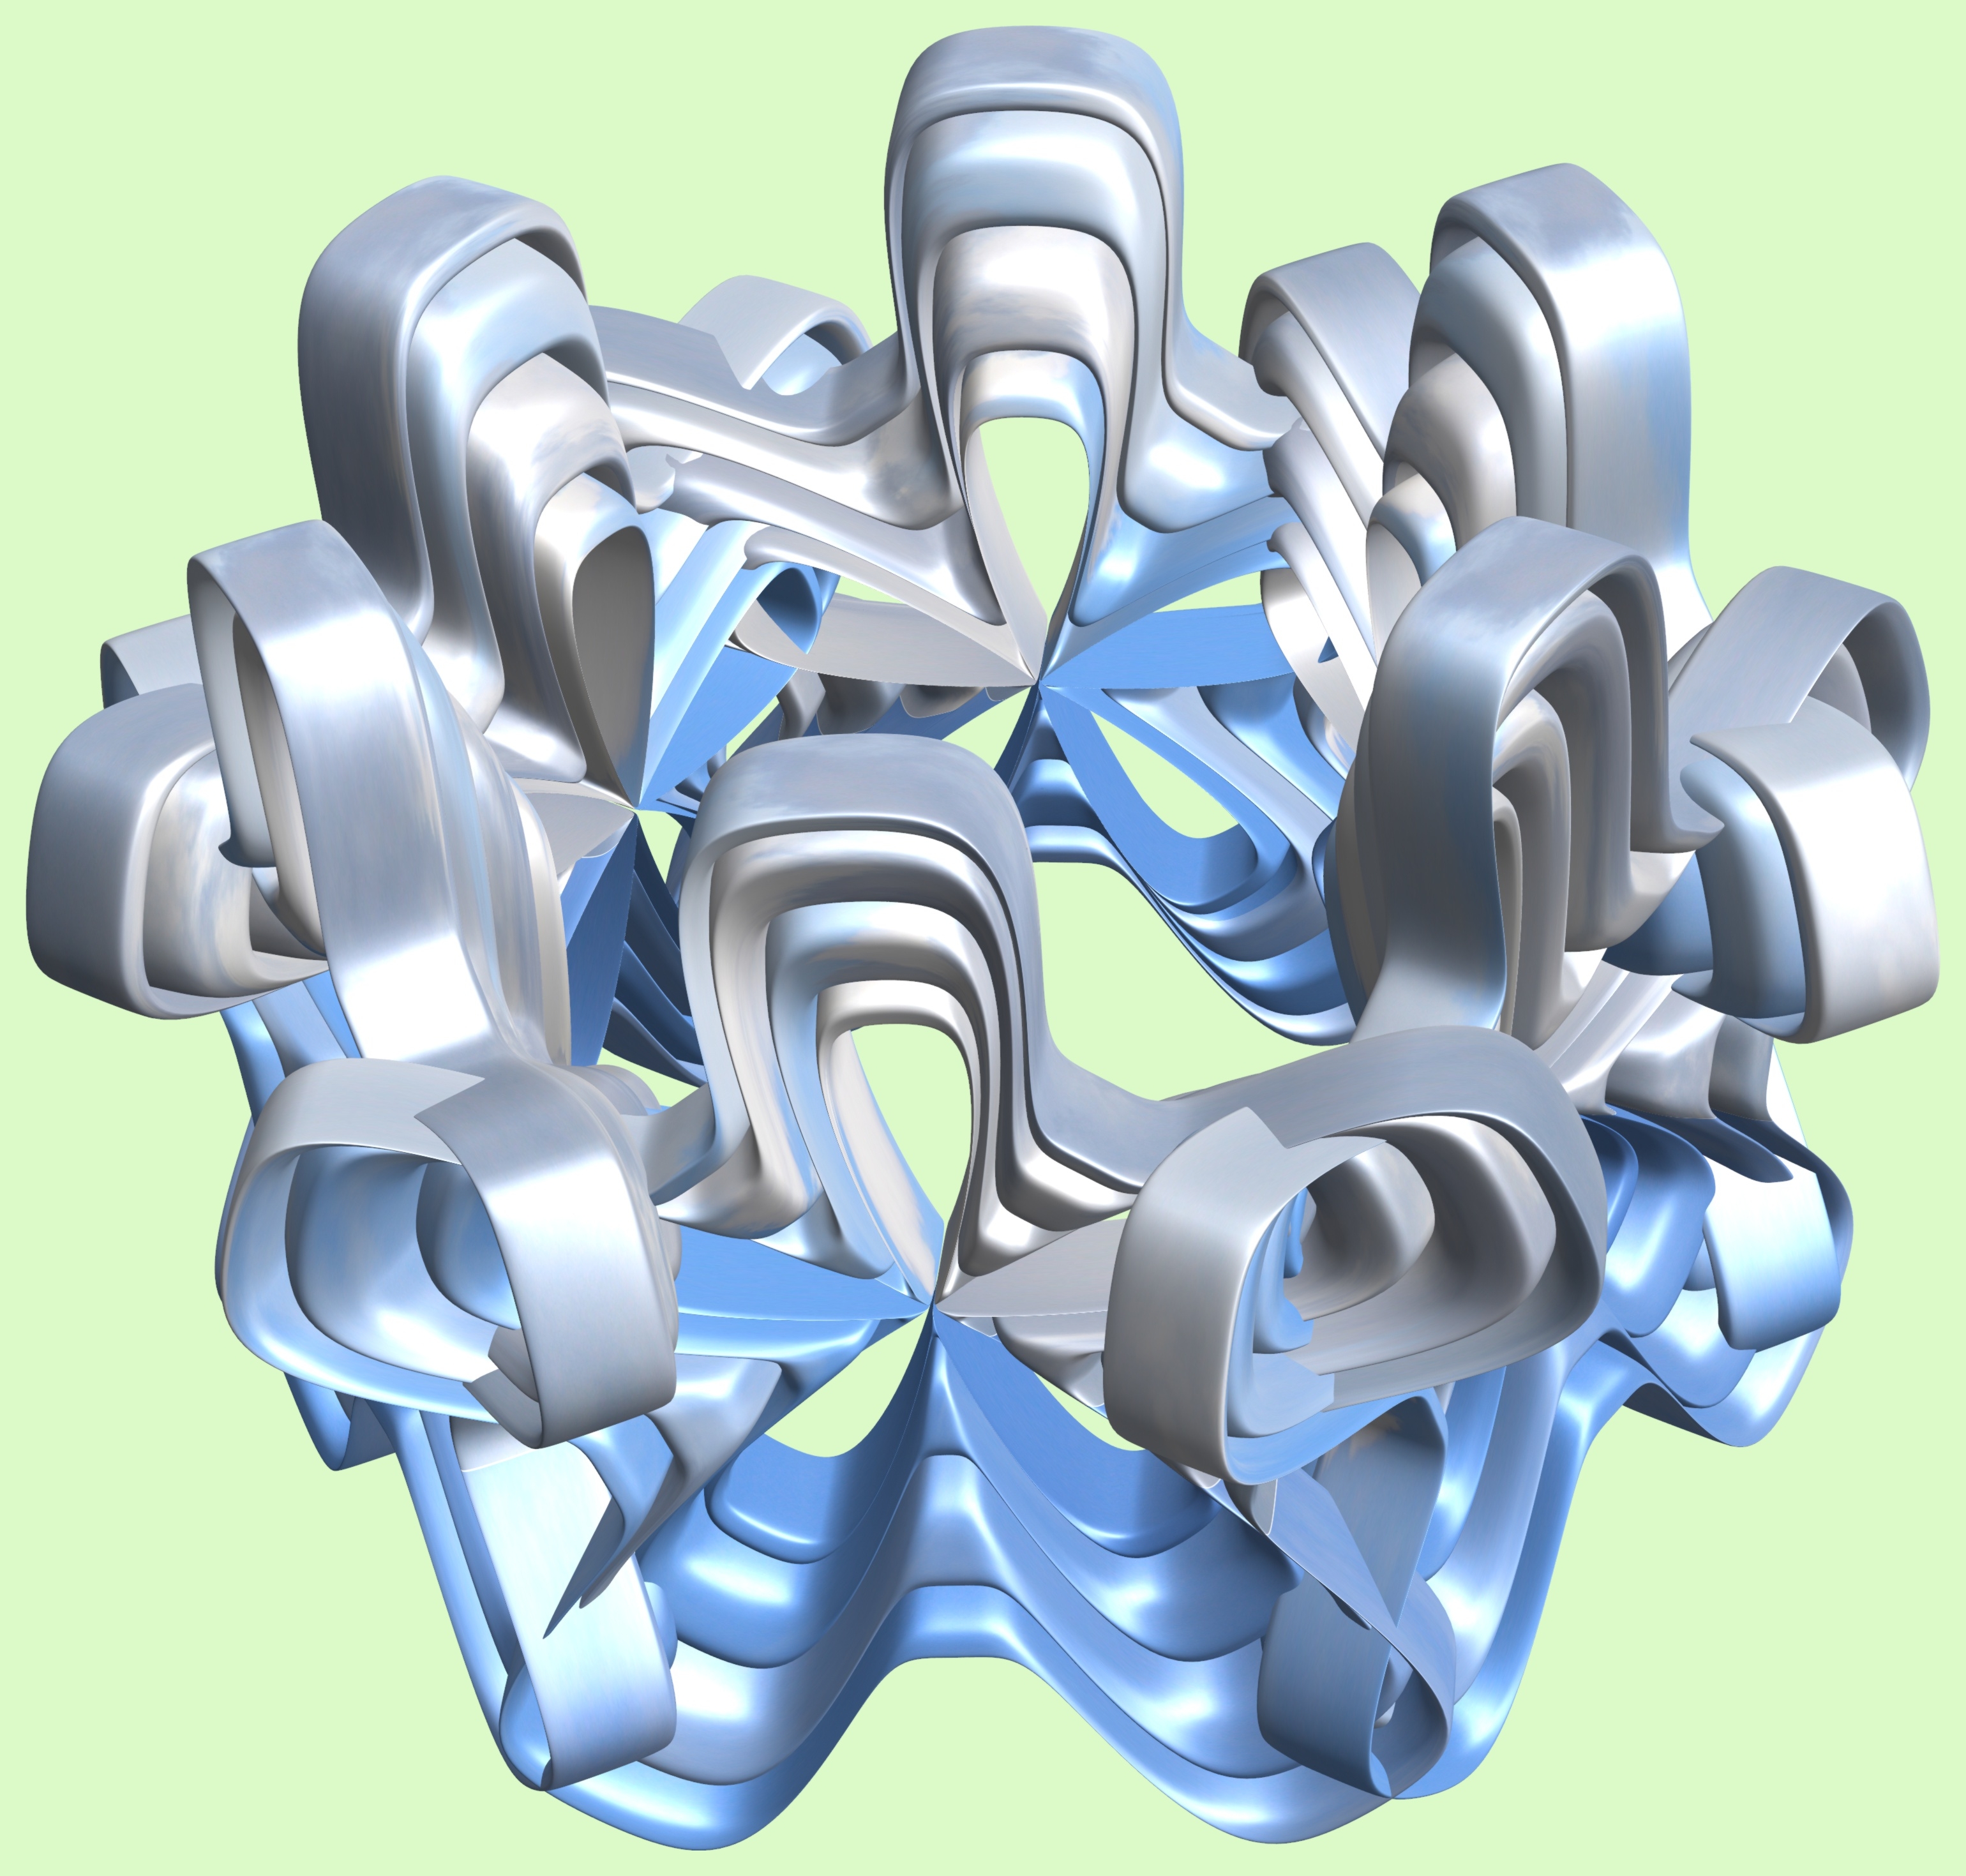
structure, wheel, texture, pattern, gear, machine, arm, design, symmetry, 3d, graphic, torus, mathematica, cg, parametricplot3d, code, program, algorithm, mapping, aircraft engine